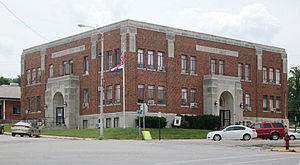
La ville d'Ava est le siège du comté de Douglas, situé dans l'État du Missouri, aux États-Unis.